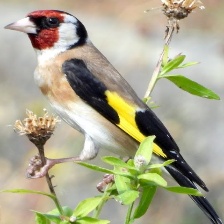
Species: EUROPEAN GOLDFINCH
Scientific name: CARDUELIS CARDUELIS
ImageNet parent category: goldfinch